Sport in Mexico

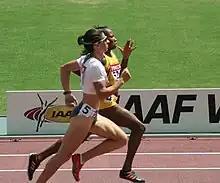
Ana Guevara

The most notable Mexican professional auto racers have been Pedro Rodríguez, who was the winner of the 1968 24 Hours of Le Mans, and his brother Ricardo Rodríguez, who at age 18 finished second at the 1960 24 Hours of Le Mans, becoming the youngest ever to stand on the podium. He was also the youngest F1 driver at that time. They were both considered among the top drivers before their untimely deaths.